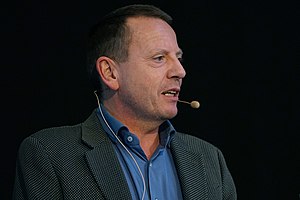
Poul Pilgaard Johnsen
Poul Pilgaard Johnsen (2019)
Poul Pilgaard Johnsen - dansk journalist og forfatter - under ""Historiske Dage 2019"" i København, Danmark"
Poul Pilgaard Johnsen er en dansk journalist, forfatter, radiovært og forlægger. Poul Pilgaard Johnsen skriver for Weekendavisen.